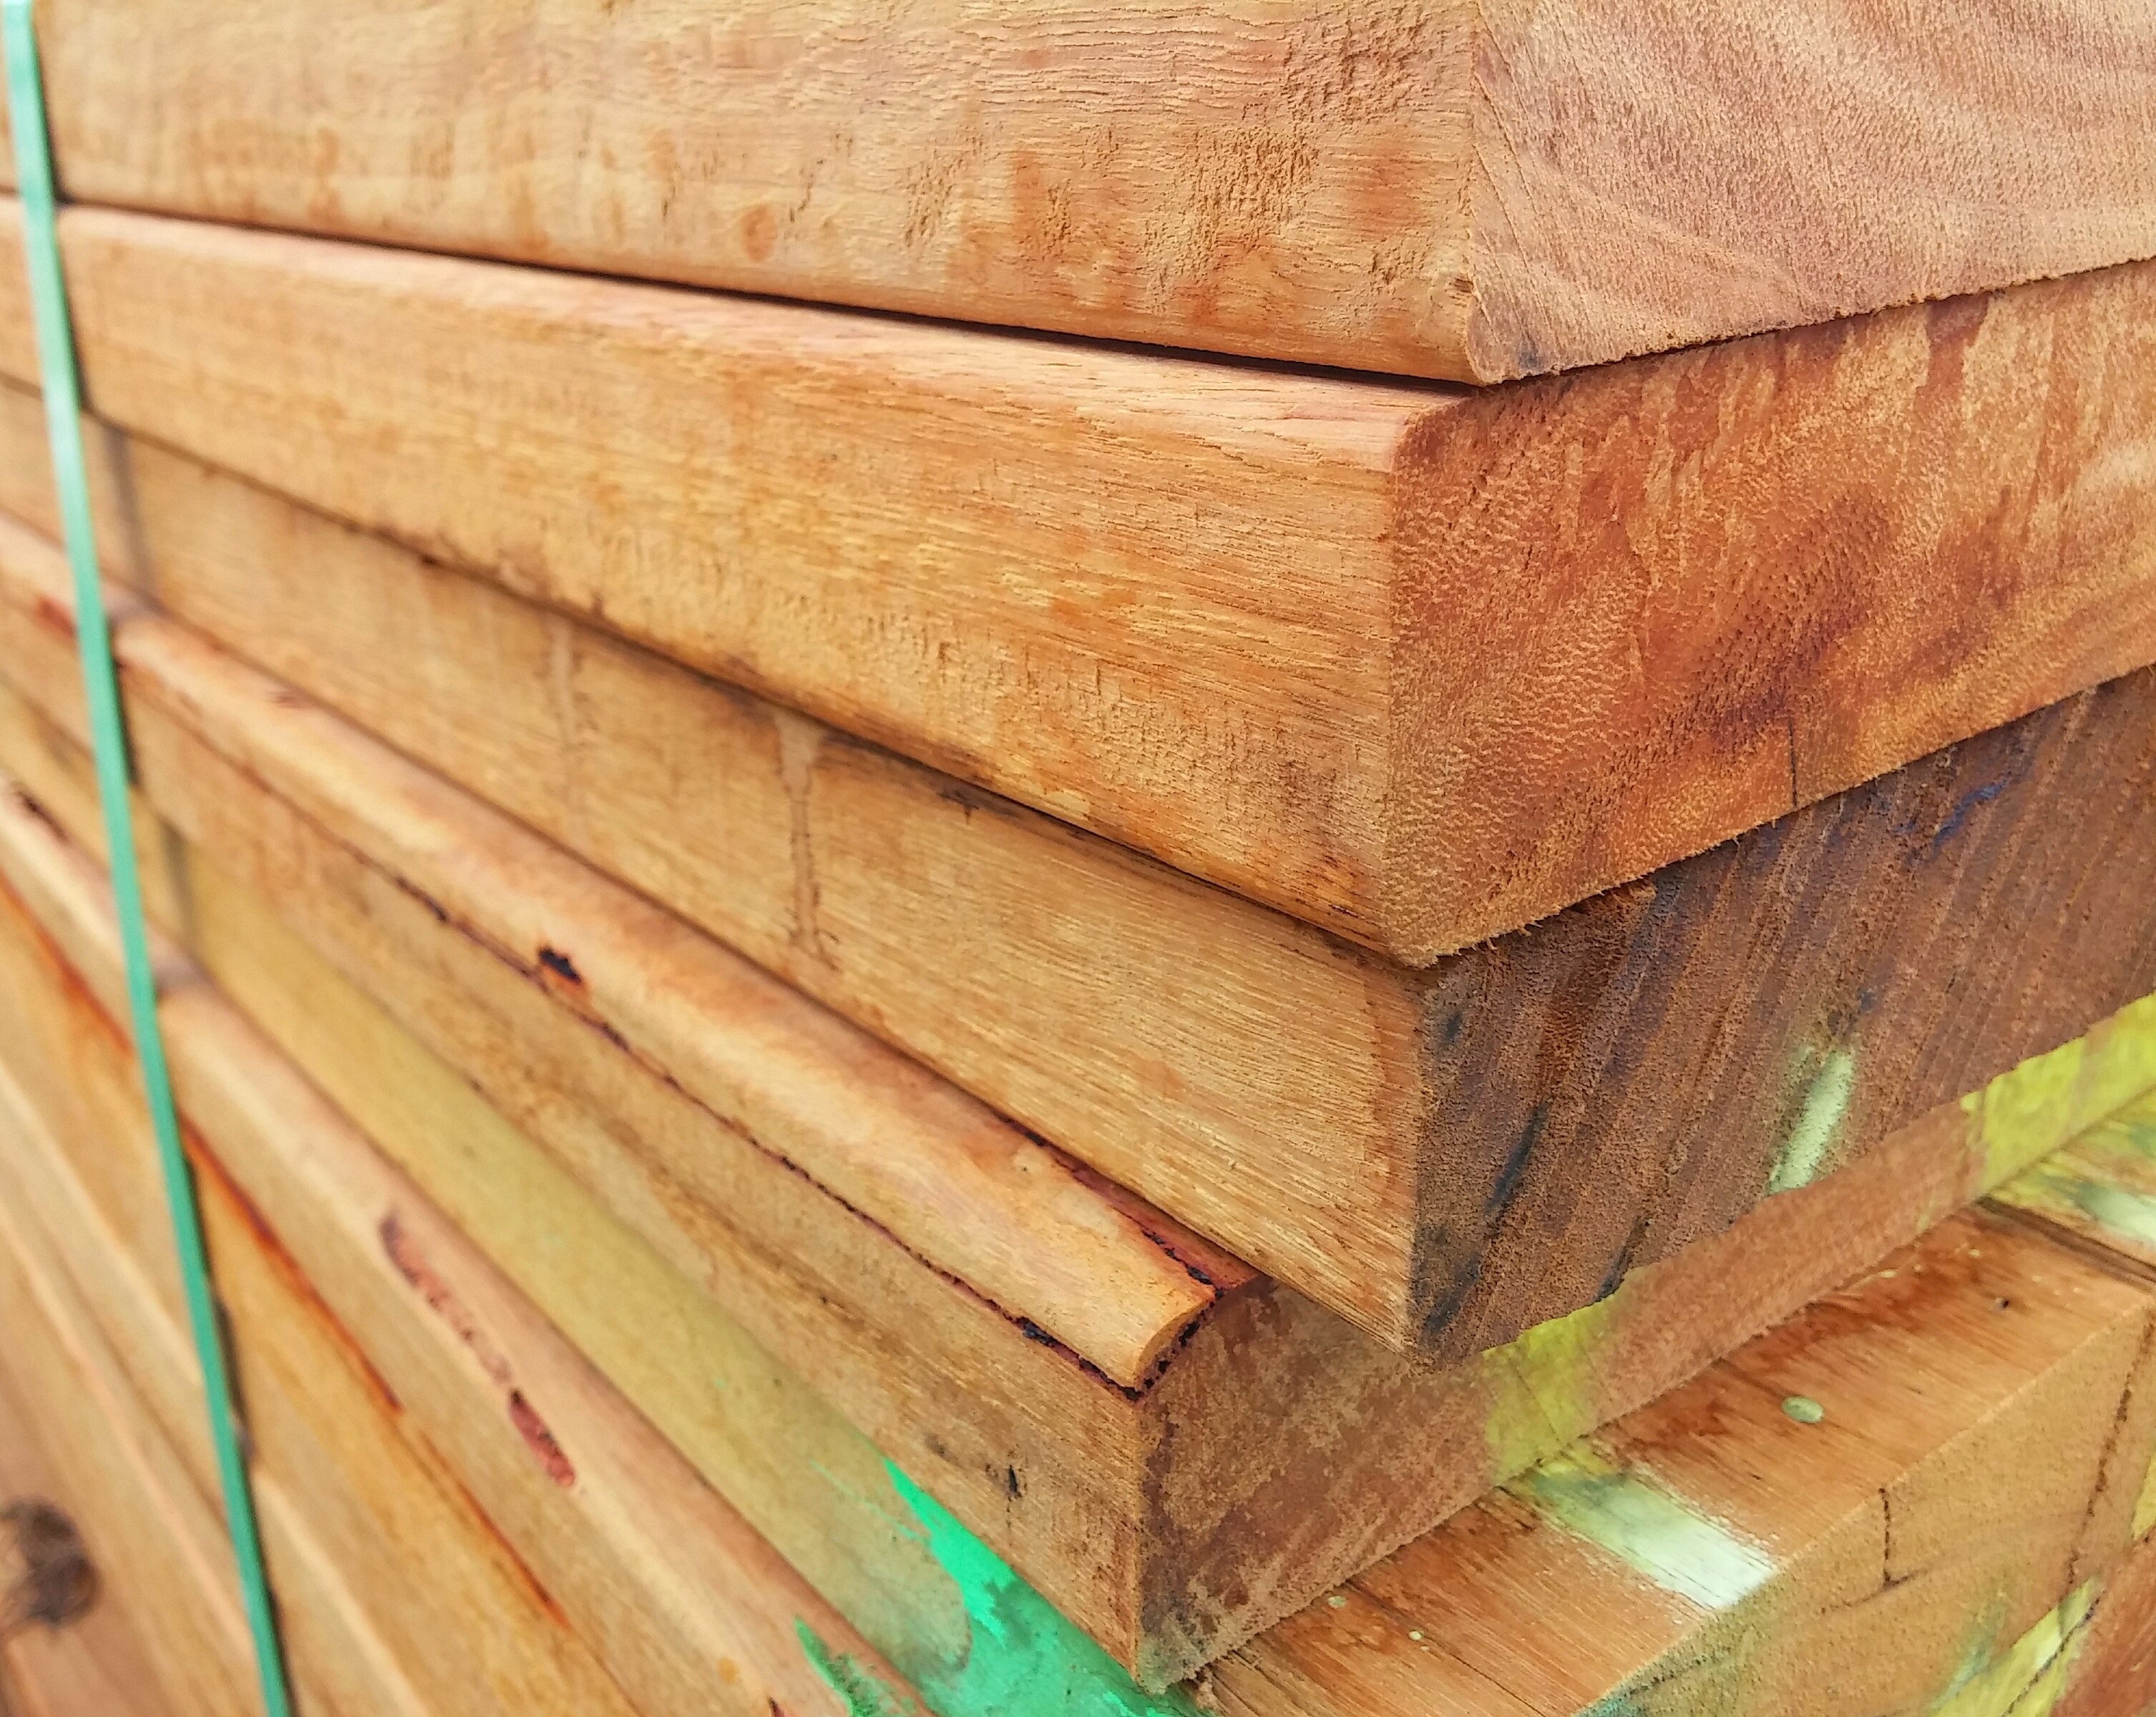
wood, floor, building, beam, construction, furniture, lumber, hardwood, planks, timber, builder, plywood, materials, trusses, wood flooring, building site, man made object, wood stain